The Great Leap (film)

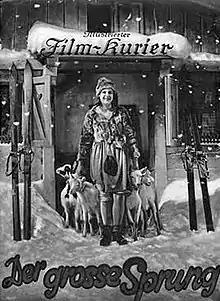
German theatrical release poster

The Great Leap is a 1927 German silent comedy film directed by Arnold Fanck and starring Leni Riefenstahl, Luis Trenker and Hans Schneeberger. A young Italian girl living in the Dolomites falls in love with a member of a tourist party skiing on the nearby mountains.